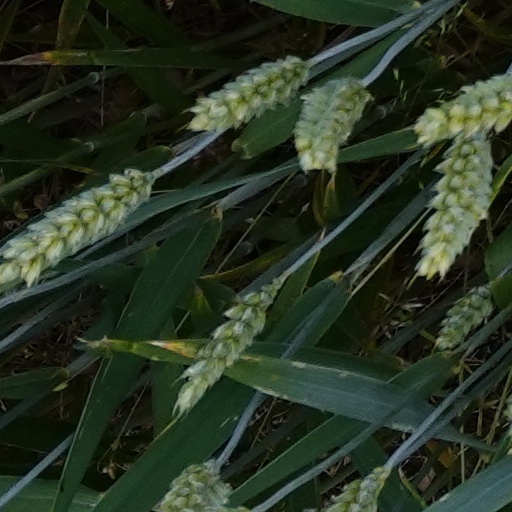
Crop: wheat